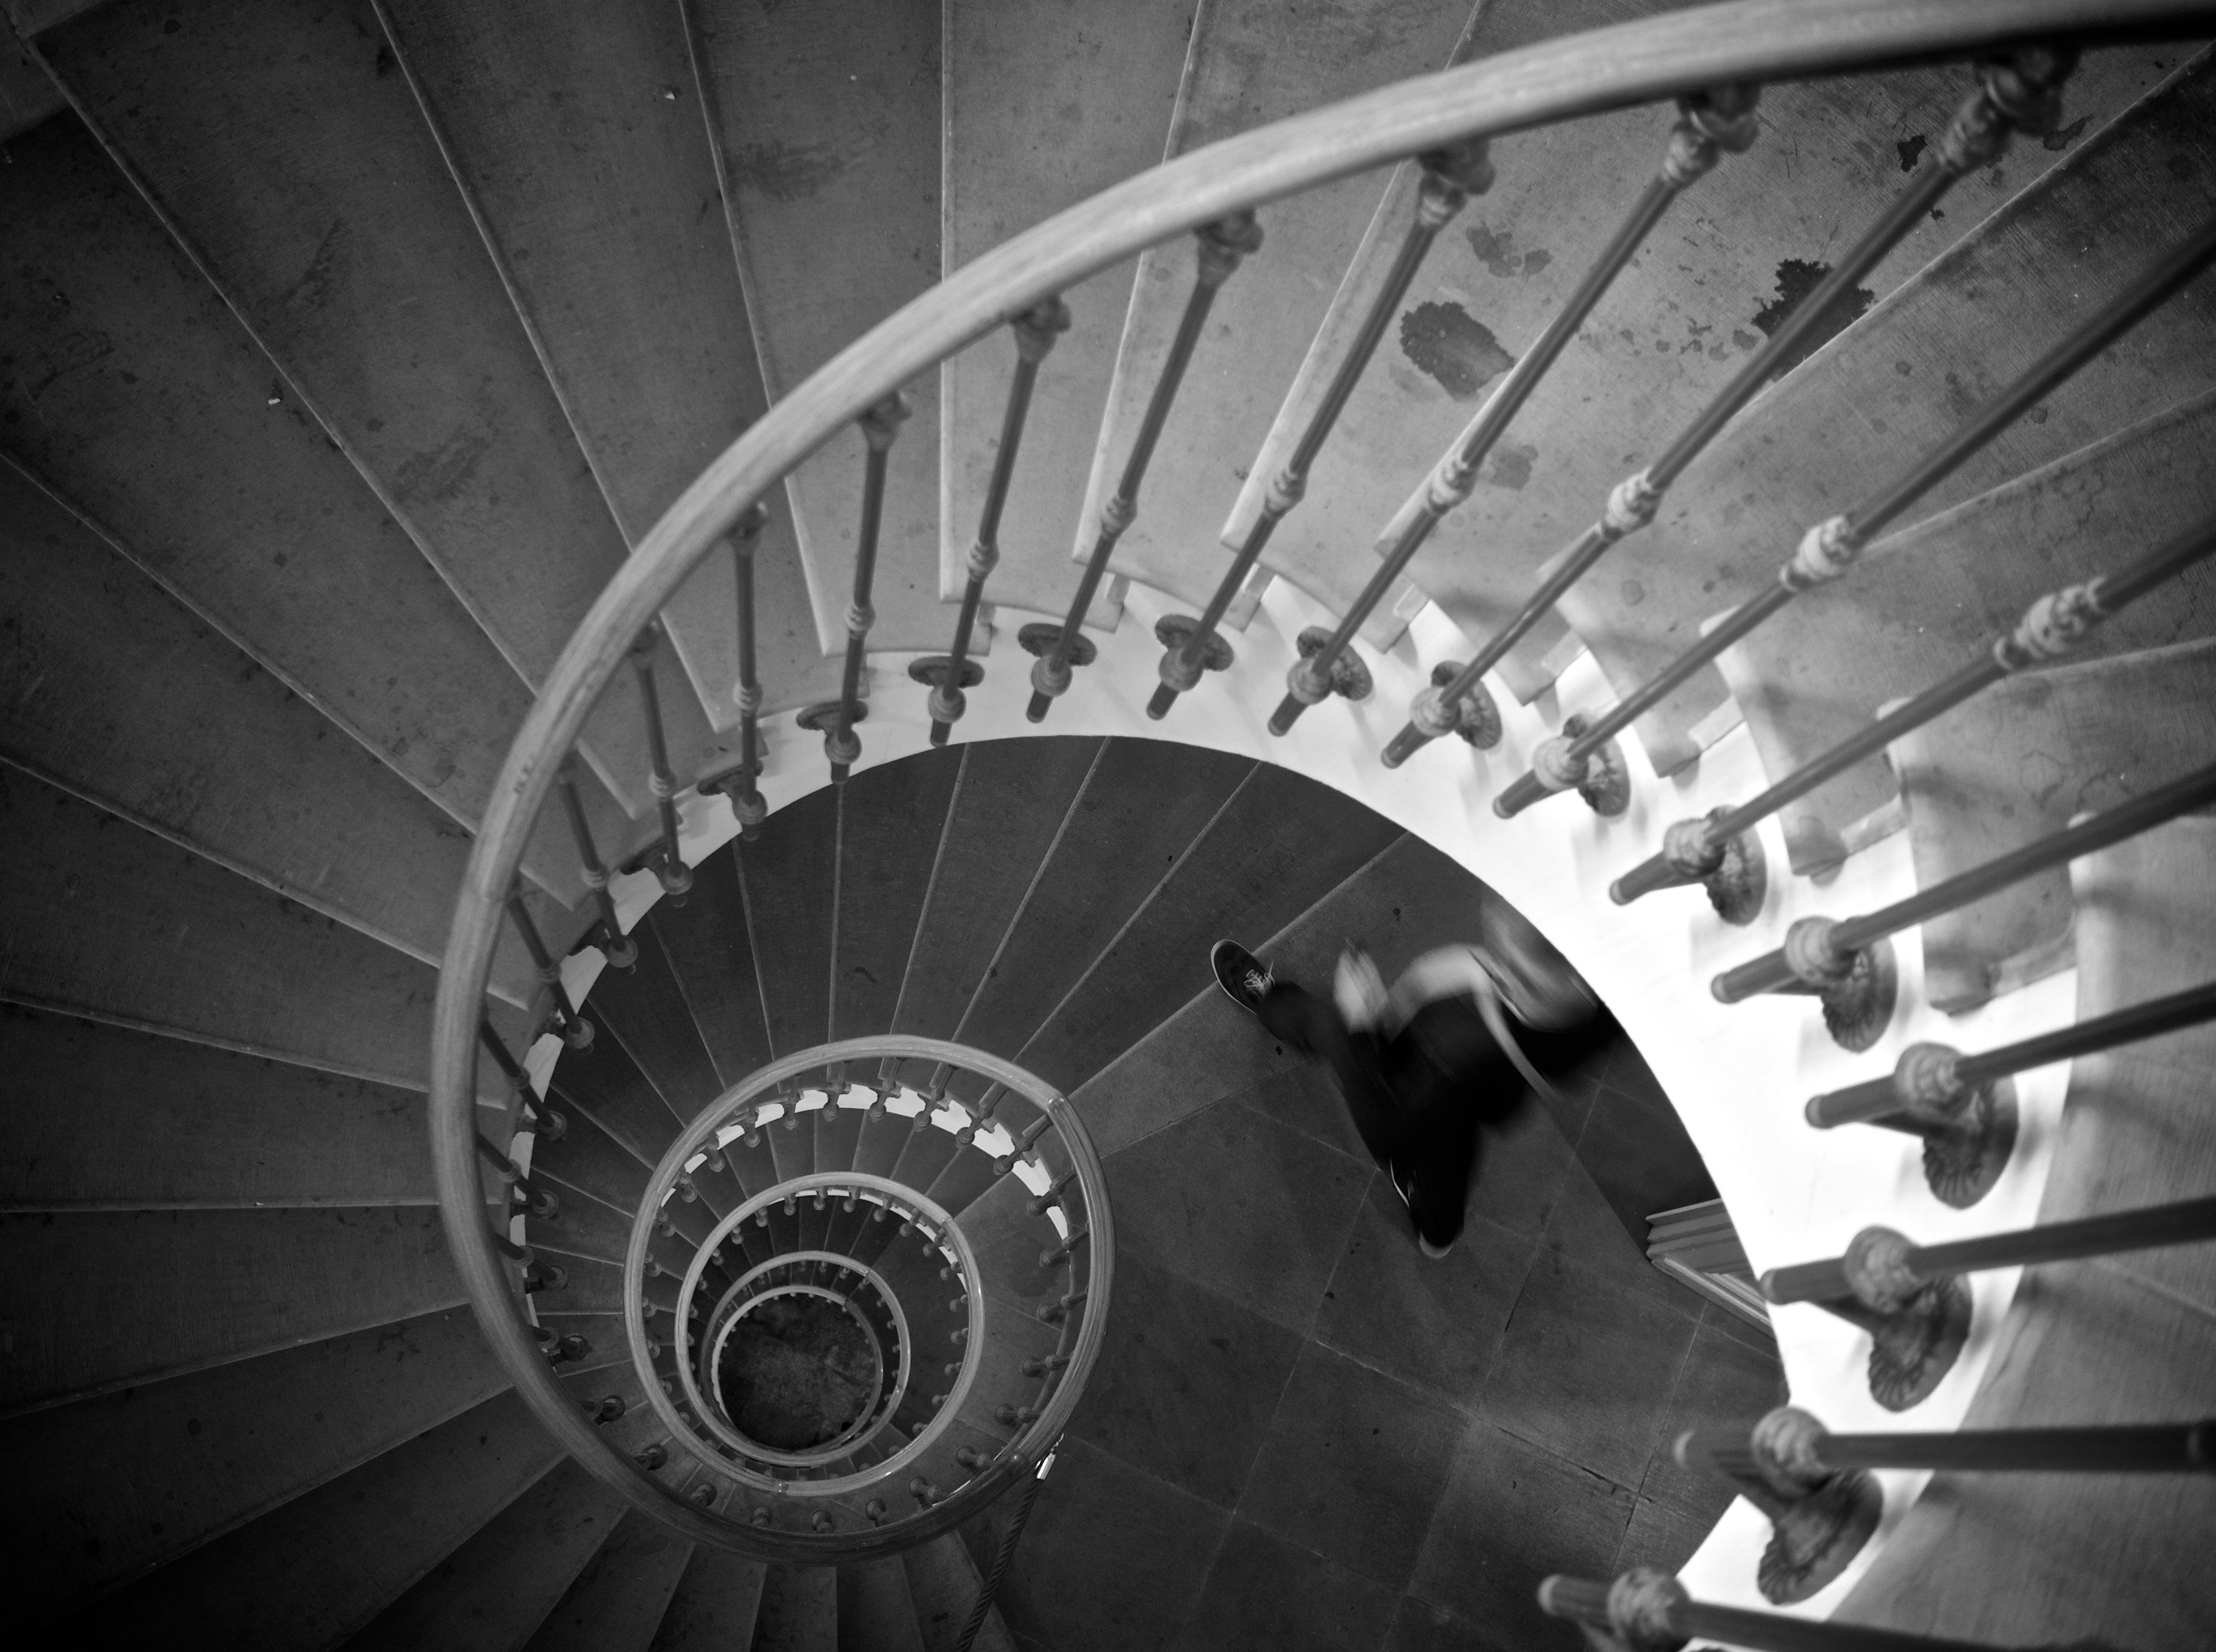
wing, light, black and white, white, street, photography, wheel, spiral, ebook, line, training, darkness, black, monochrome, tire, circle, streetphotography, flickr, thomas, video, symmetry, olympus, omd, fuji, shape, leica, monochrom, leuthard, hcb, thomasleuthard, monochrome photography, atmosphere of earth, aircraft engine